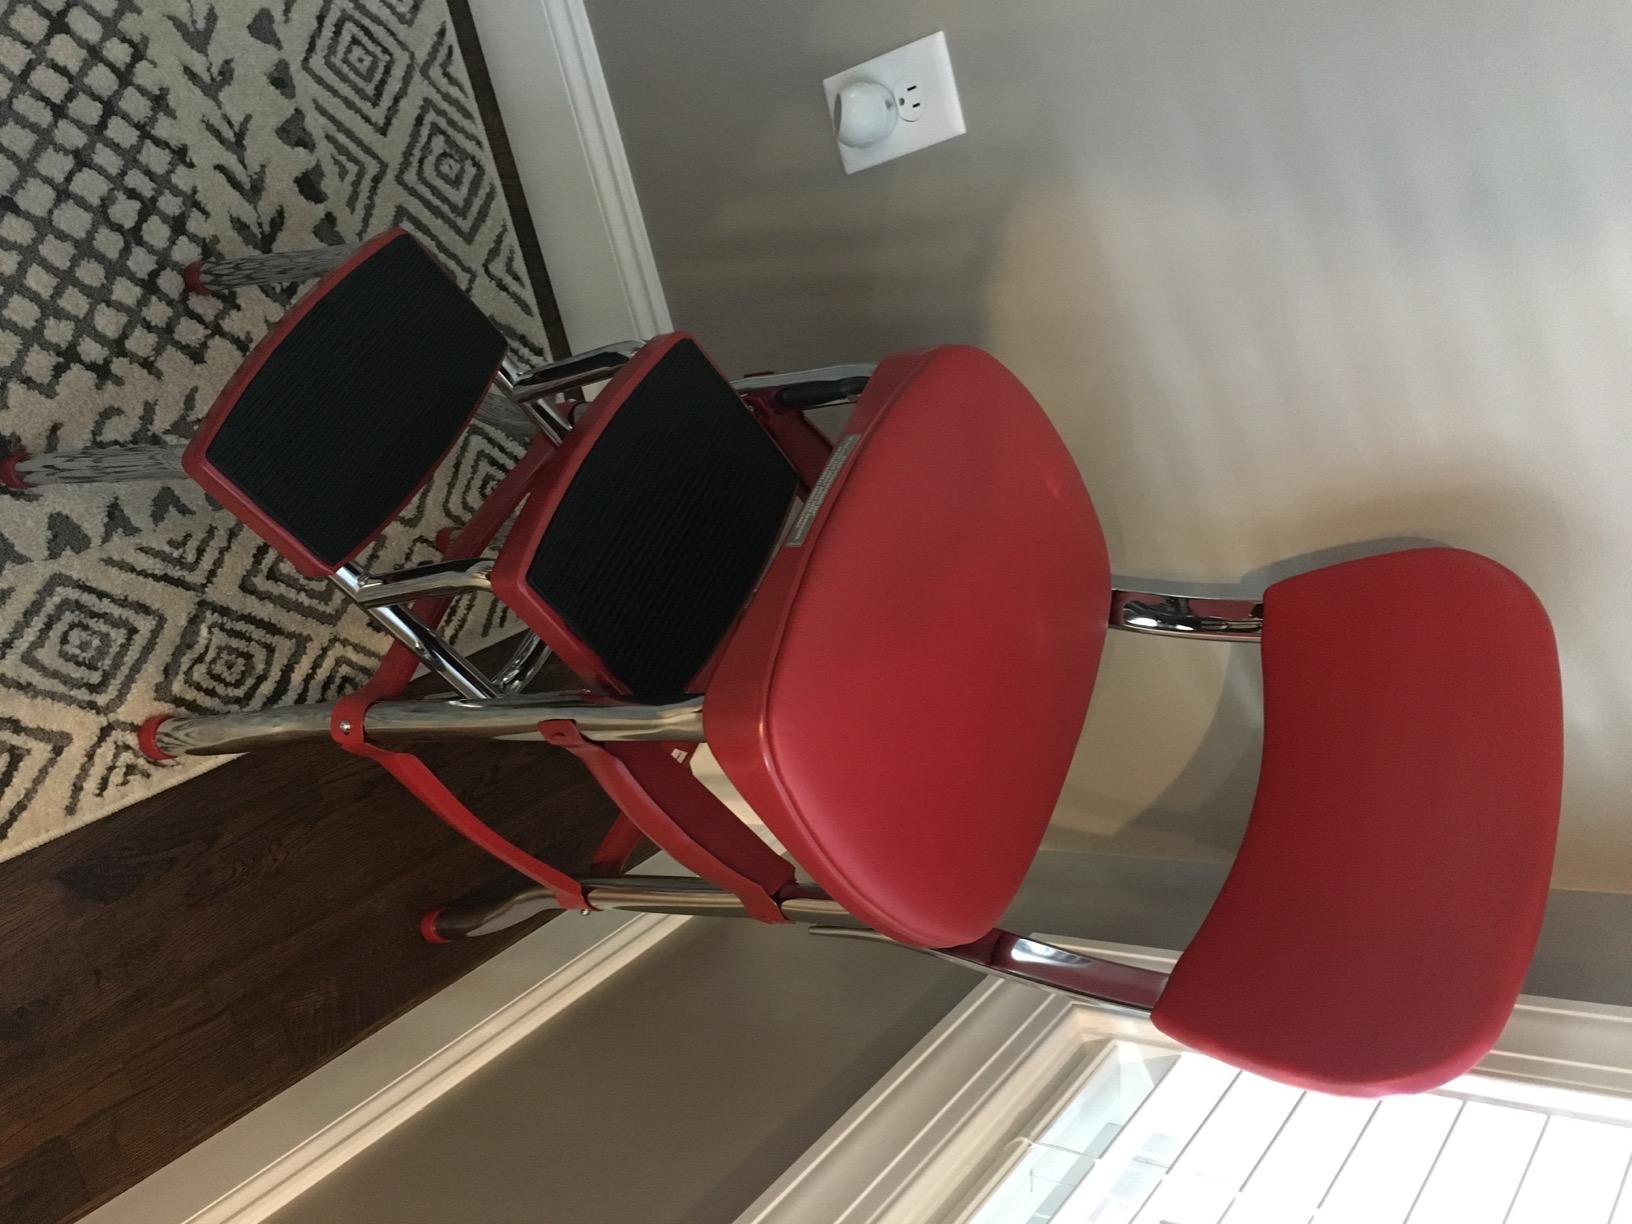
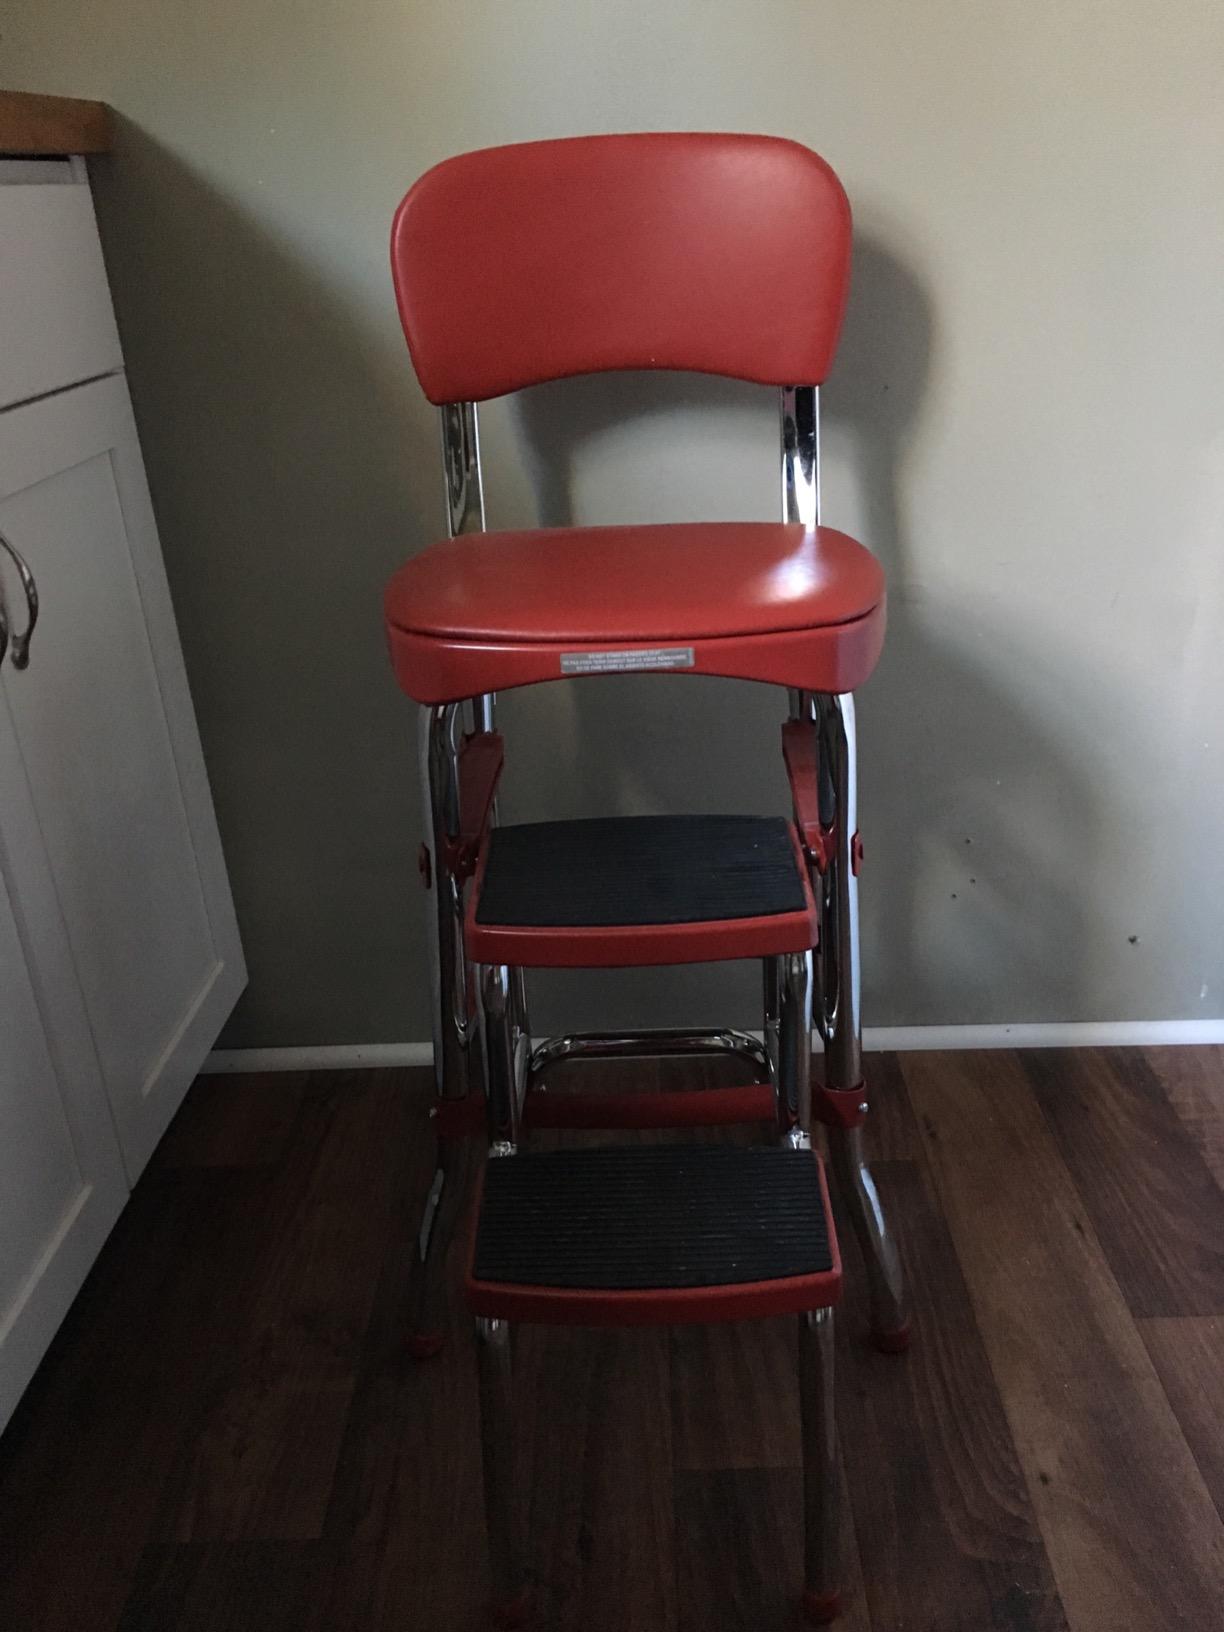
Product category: items_chair
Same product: yes